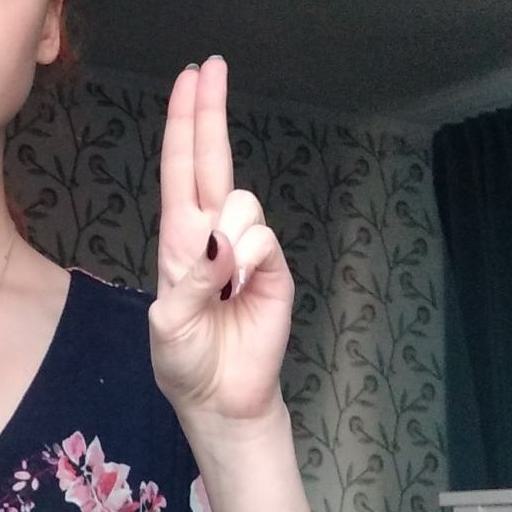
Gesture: two_up